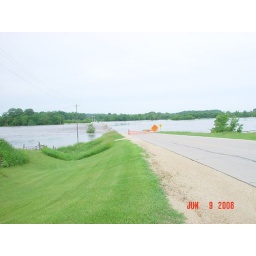
Highway completely under water just west of country school house